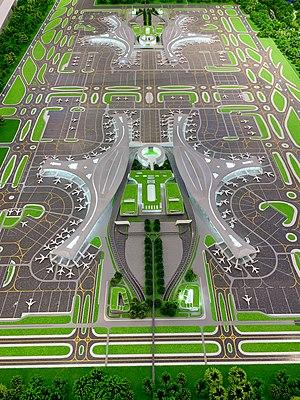
L'aéroport international de Chengdu-Tianfu, actuellement en construction, desservira Chengdu, la capitale de la province chinoise du Sichuan, une importante plaque tournante aérienne. Le site de l'aéroport a été choisi dans la ville de Lujia faisant partie de Jianyang, à 51 kilomètres au sud-est du centre de Chengdu. Il tire son nom de la nouvelle zone de Tianfu, une zone de développement où se situe l'aéroport. La construction a commencé en mai 2016 et l'aéroport devrait ouvrir ses portes en 2020. Il sera le second aéroport de Chengdu, complétant l'aéroport international de Chengdu-Shuangliu qui continuera de fonctionner.